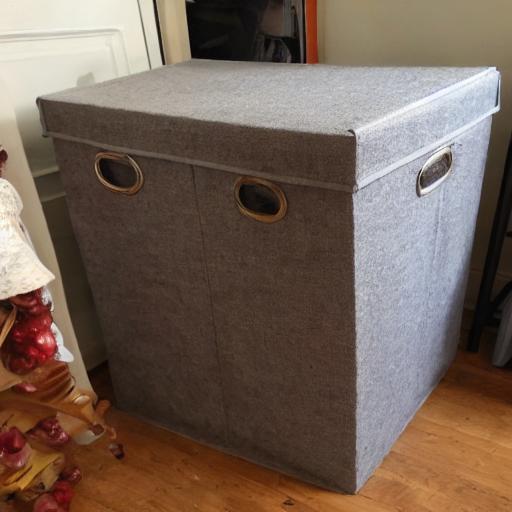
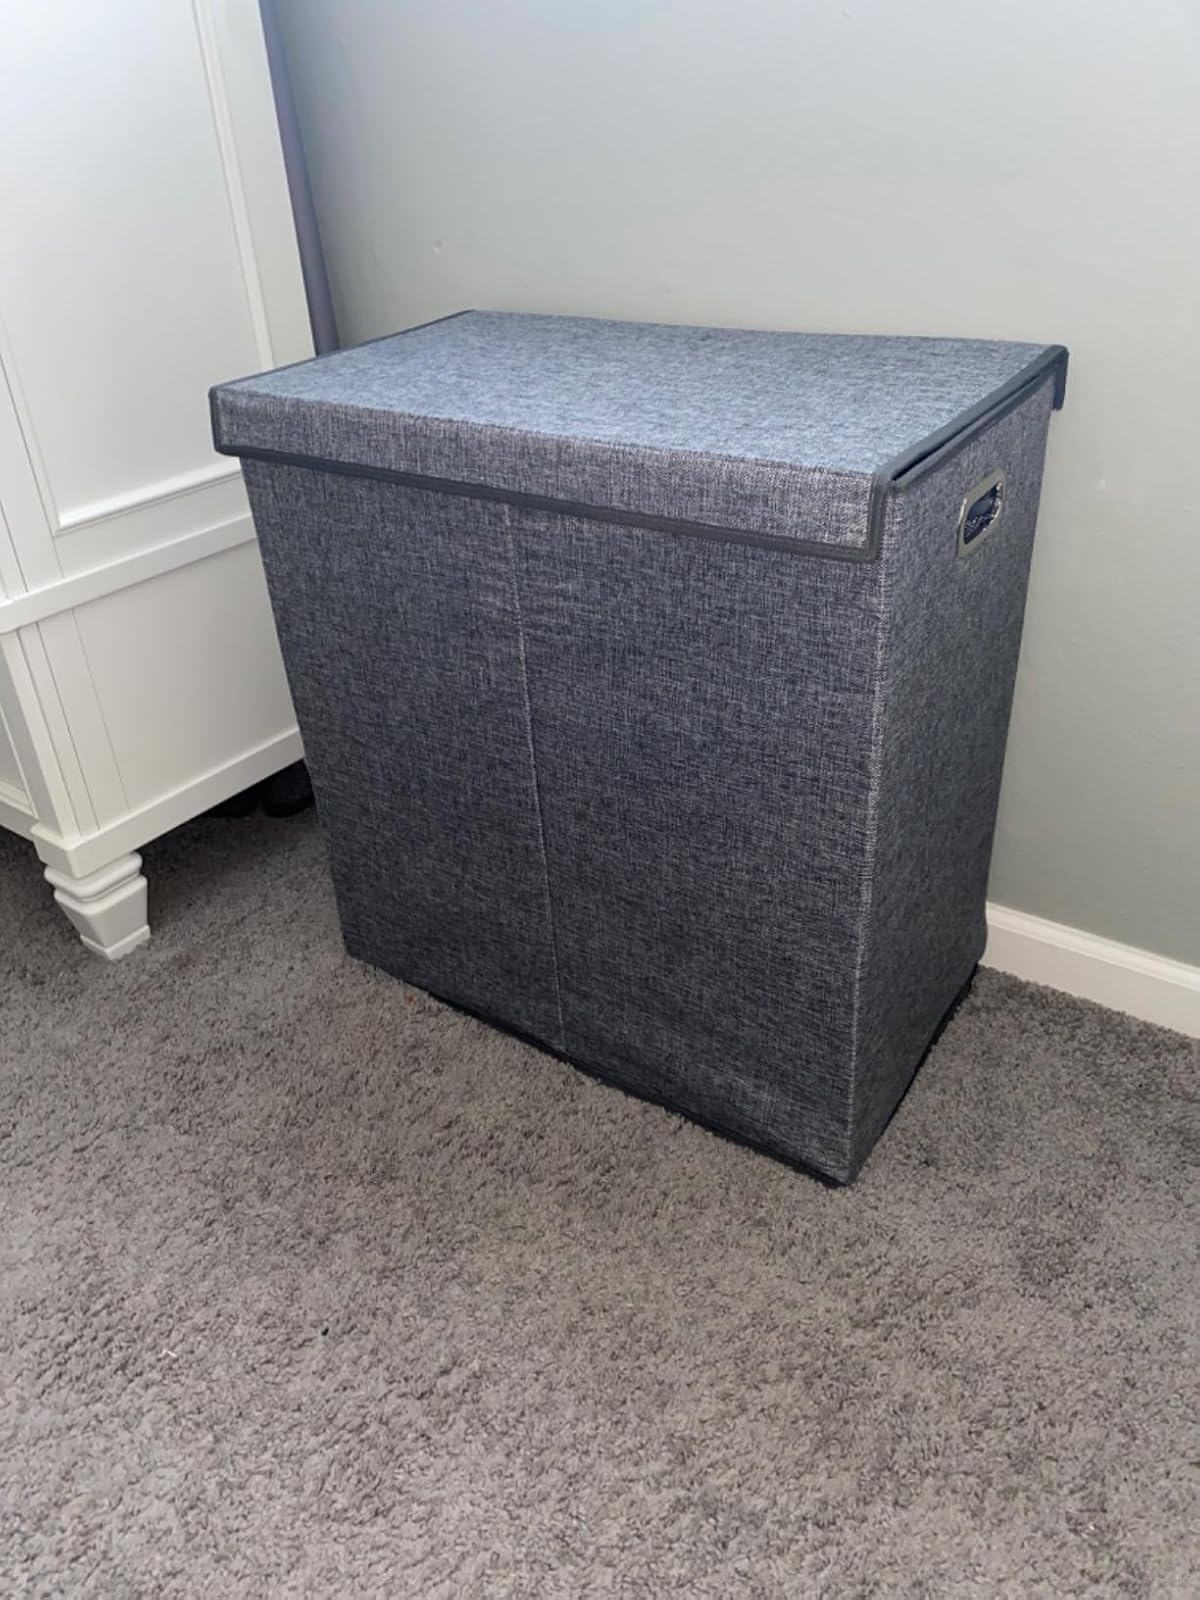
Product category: items_hamper
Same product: no